Charles Rowley (socialist)

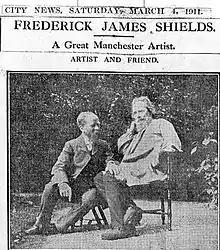
Charles Rowley and Frederic Shields in his garden, photographed by E. Gertrude Thomson (March 4, 1911)

Charles Rowley ("Rowley of Ancoats"; 1839 Ancoats – 1933 Handforth) was a British socialist and councillor of Ancoats, Manchester.